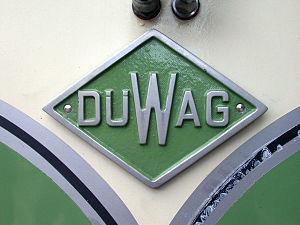
Duewag AG, est un ancien constructeur allemand de matériel ferroviaire, intégré en 1999 au groupe Siemens AG.